Chicago "L" rolling stock

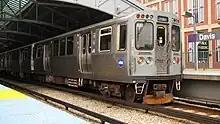
After their rehab, the 2600-series had their colors and the Spirit of Chicago logo removed to better match the rest of the fleet.

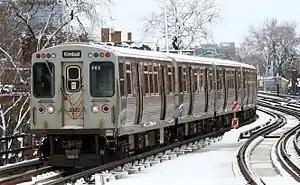
3200-series cars

The 2400-series cars (numbered 2401–2600) were manufactured by Boeing-Vertol of Ridley Park, Pennsylvania, and first delivered to the CTA in 1976. 100 were ordered originally, with an option for an additional 100 (which was exercised and the additional cars delivered through 1978). Retirement of the 2400-series cars began in 2013 after all of the 2200-series cars were retired from service and was completed in October 2014.